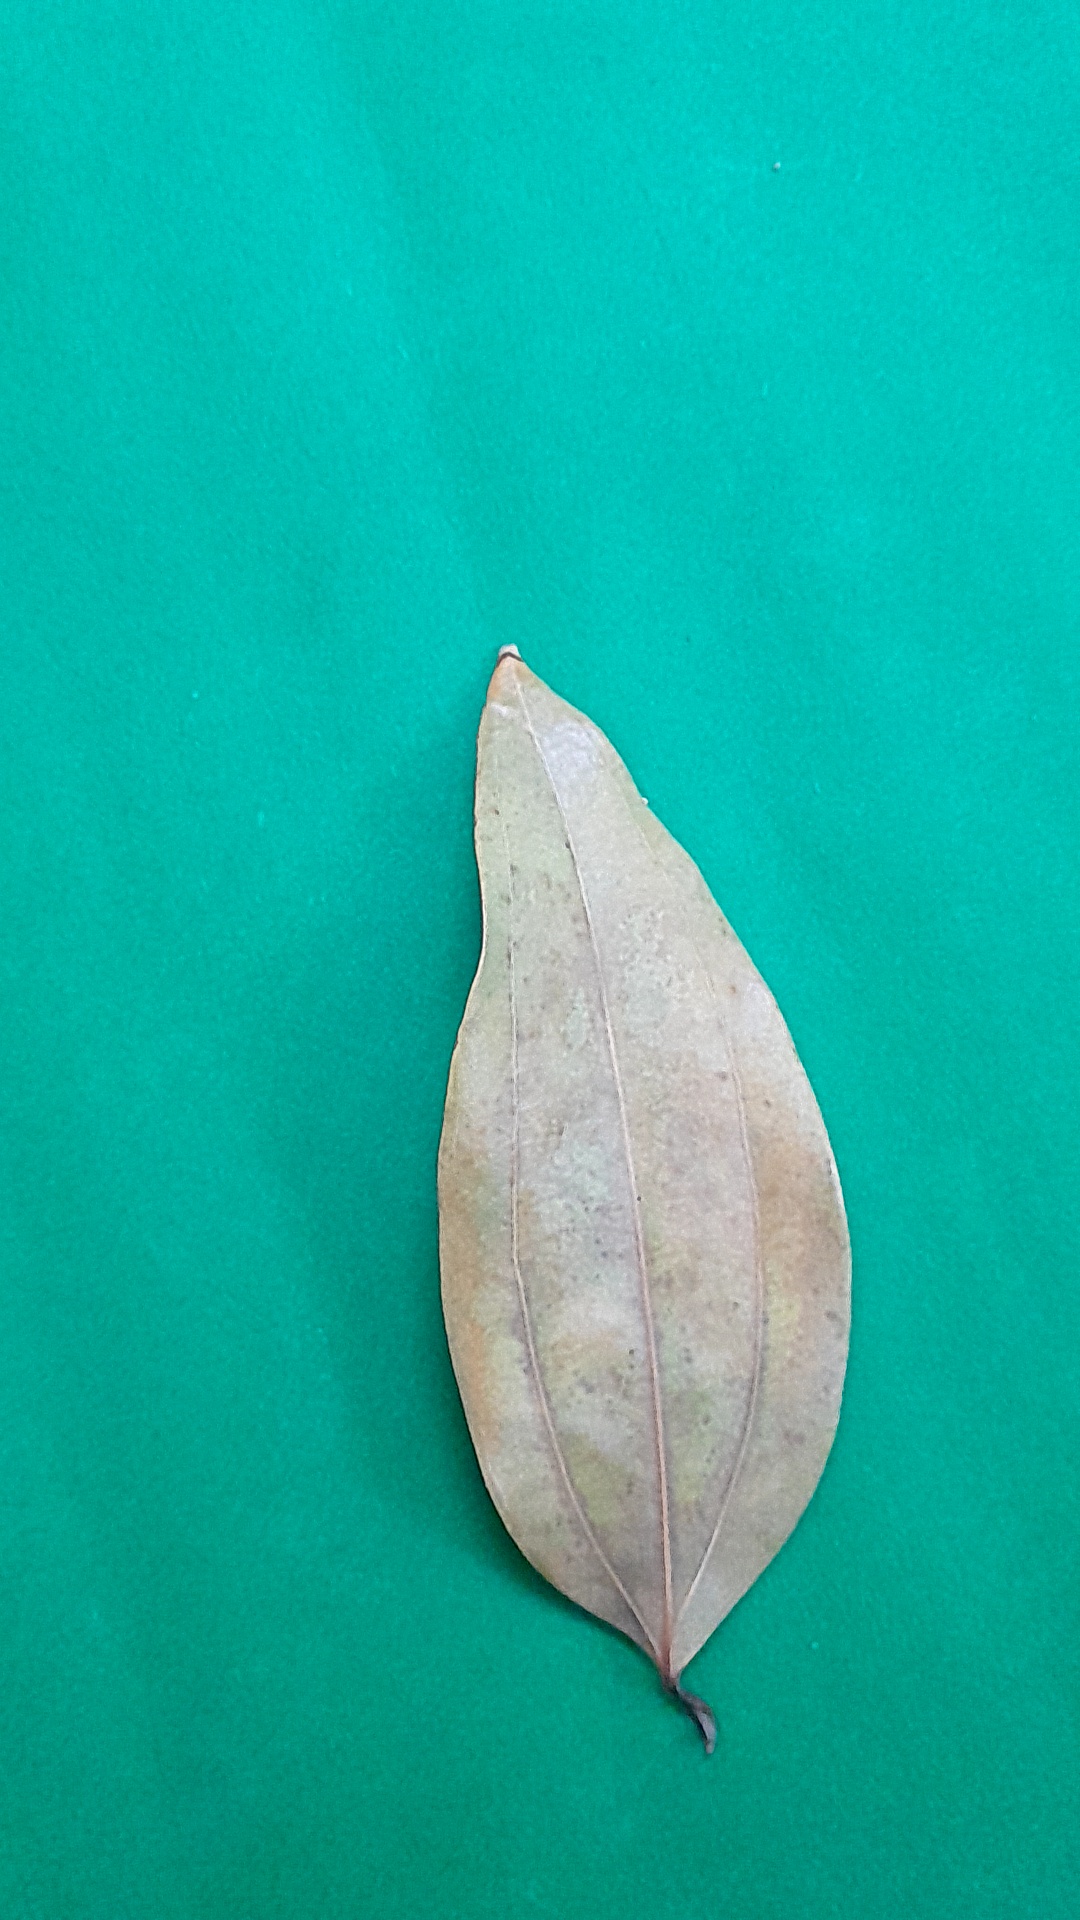
Label: Dry Leaf